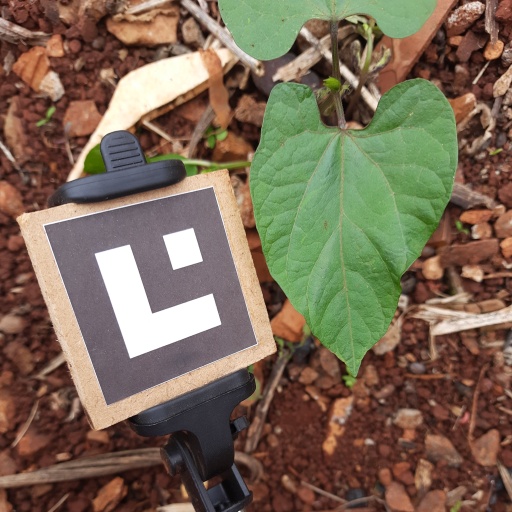
Observations: wavy surface, no eating holes, under shade